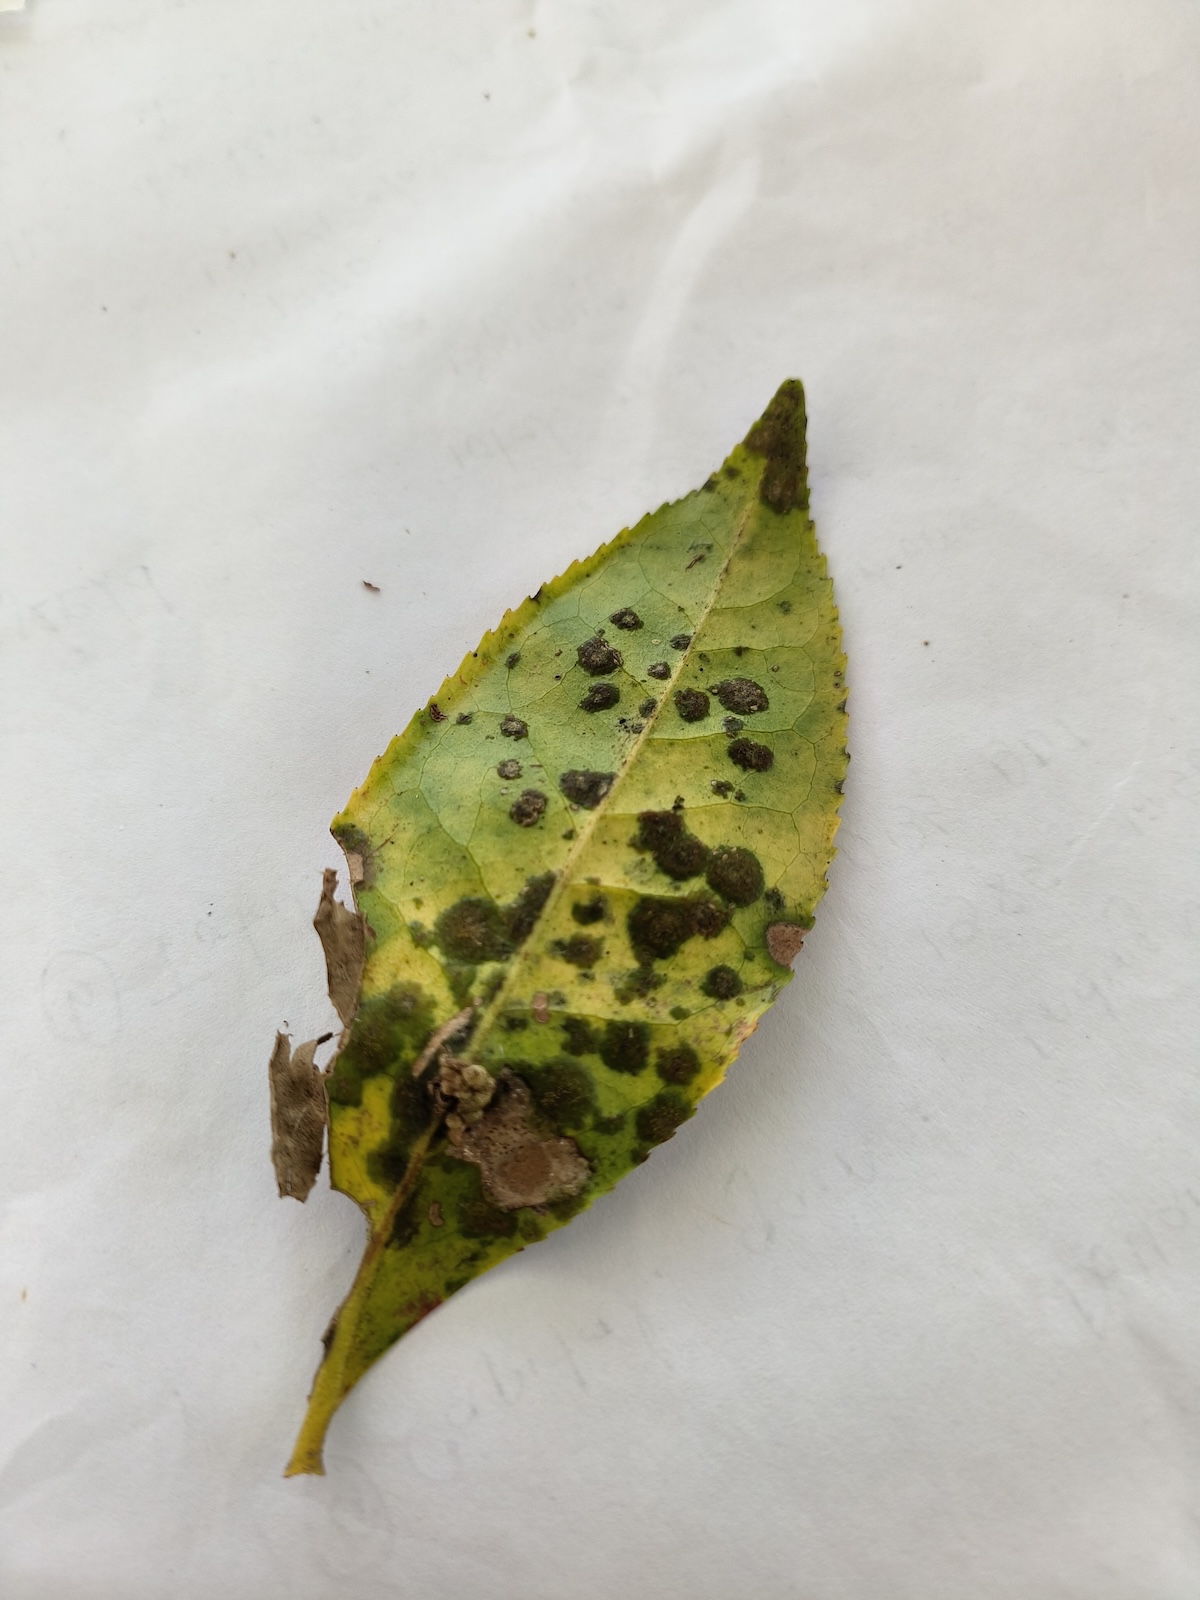
Label: Brown Blight